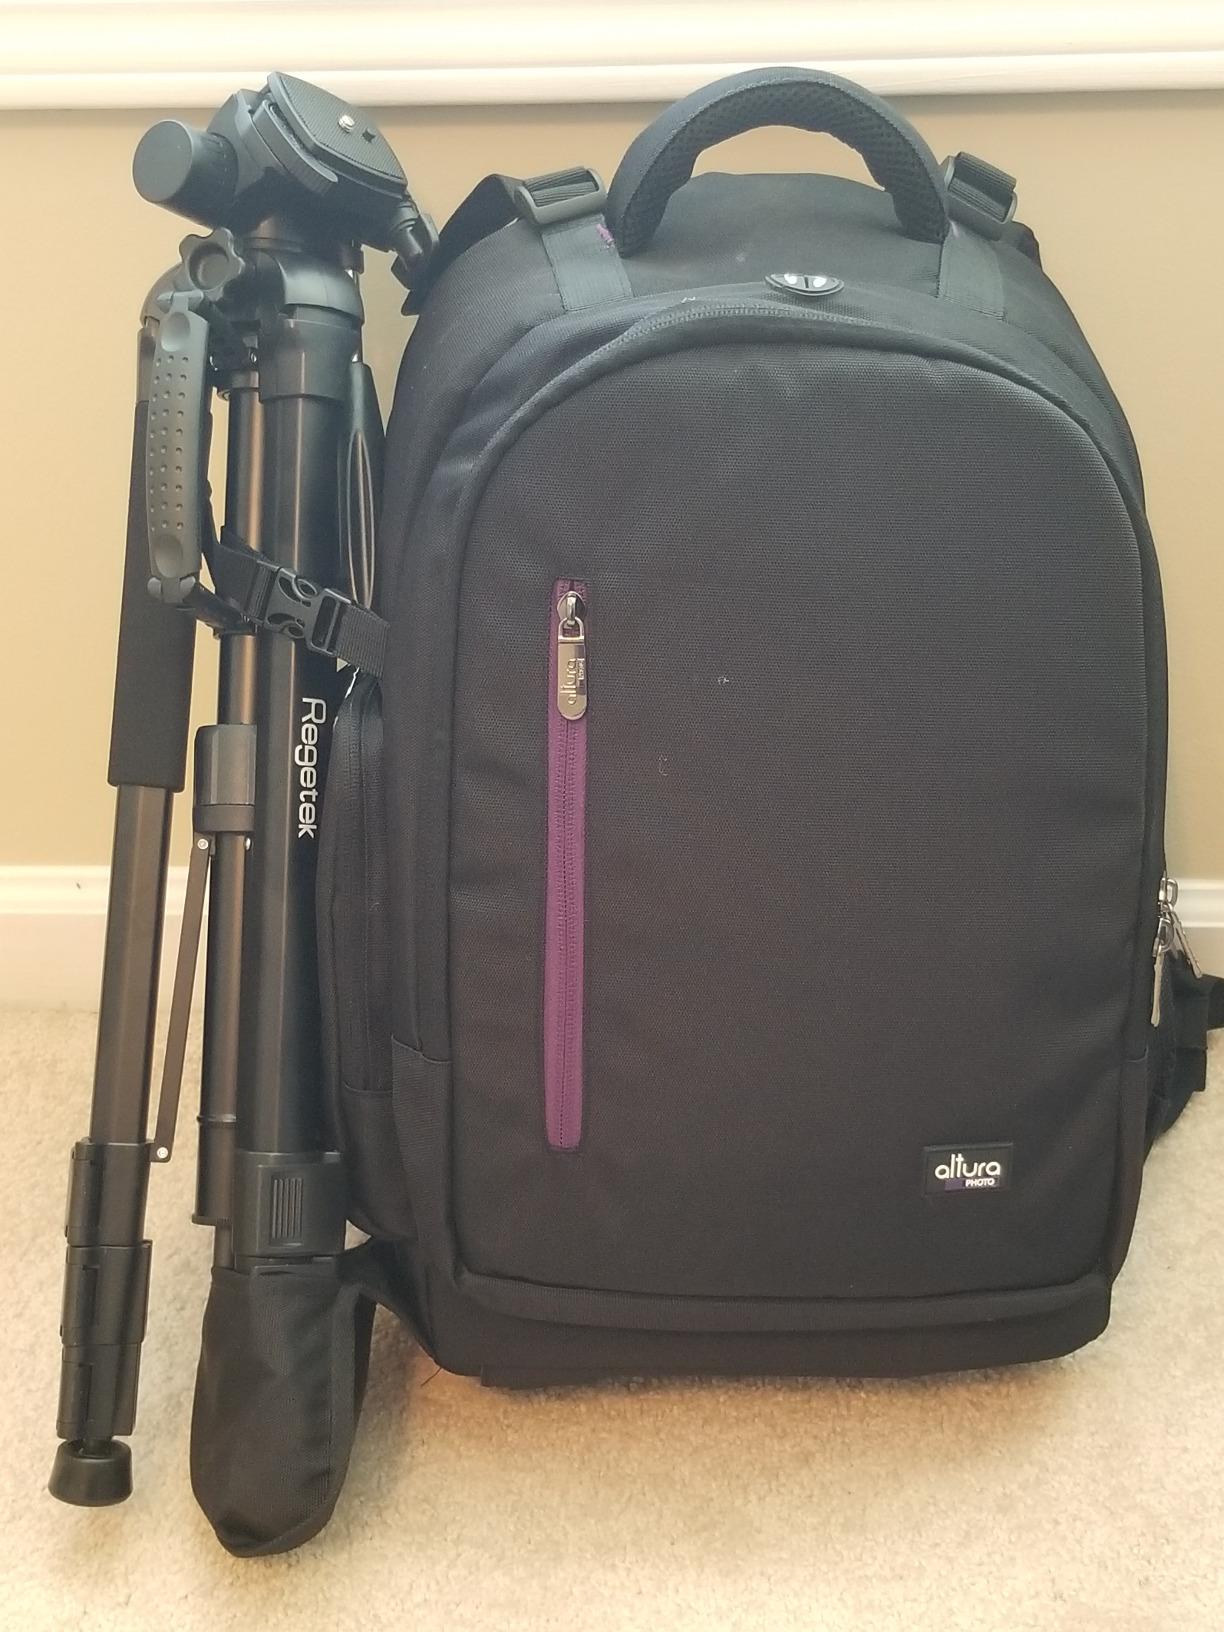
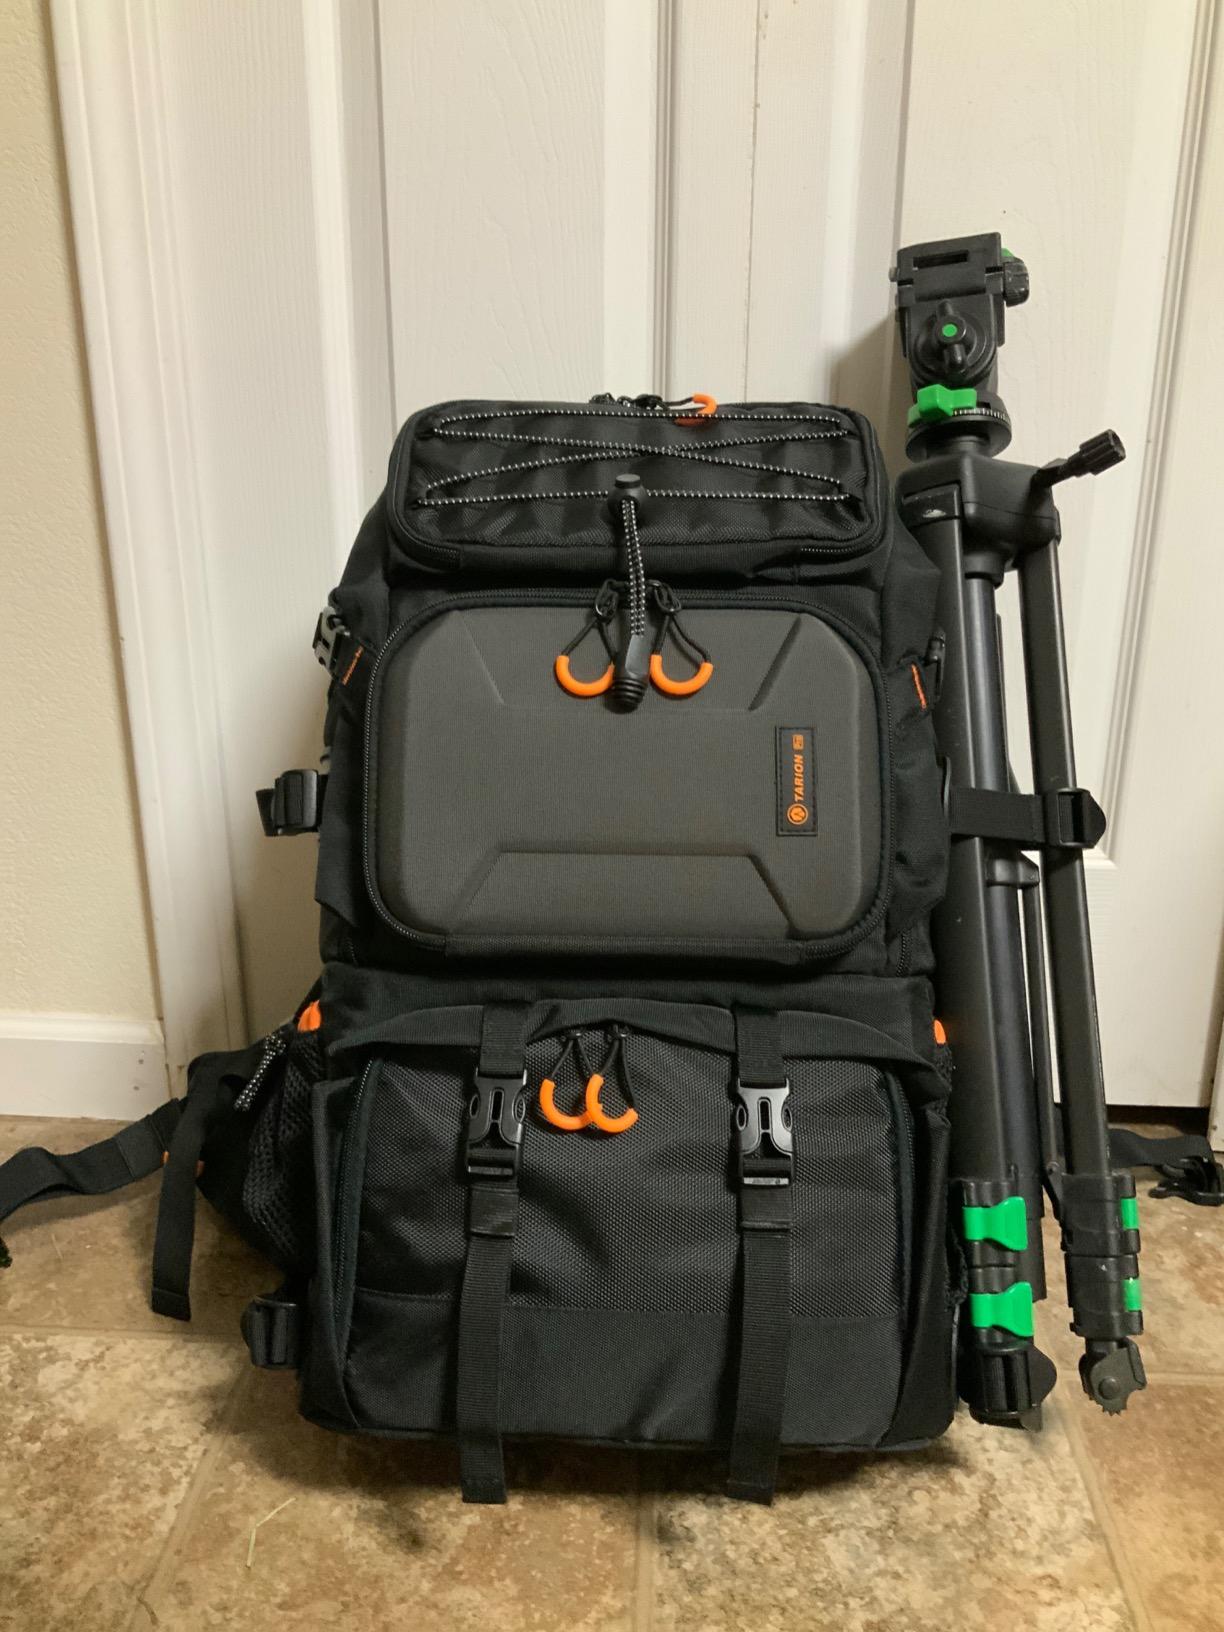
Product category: bag
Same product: no